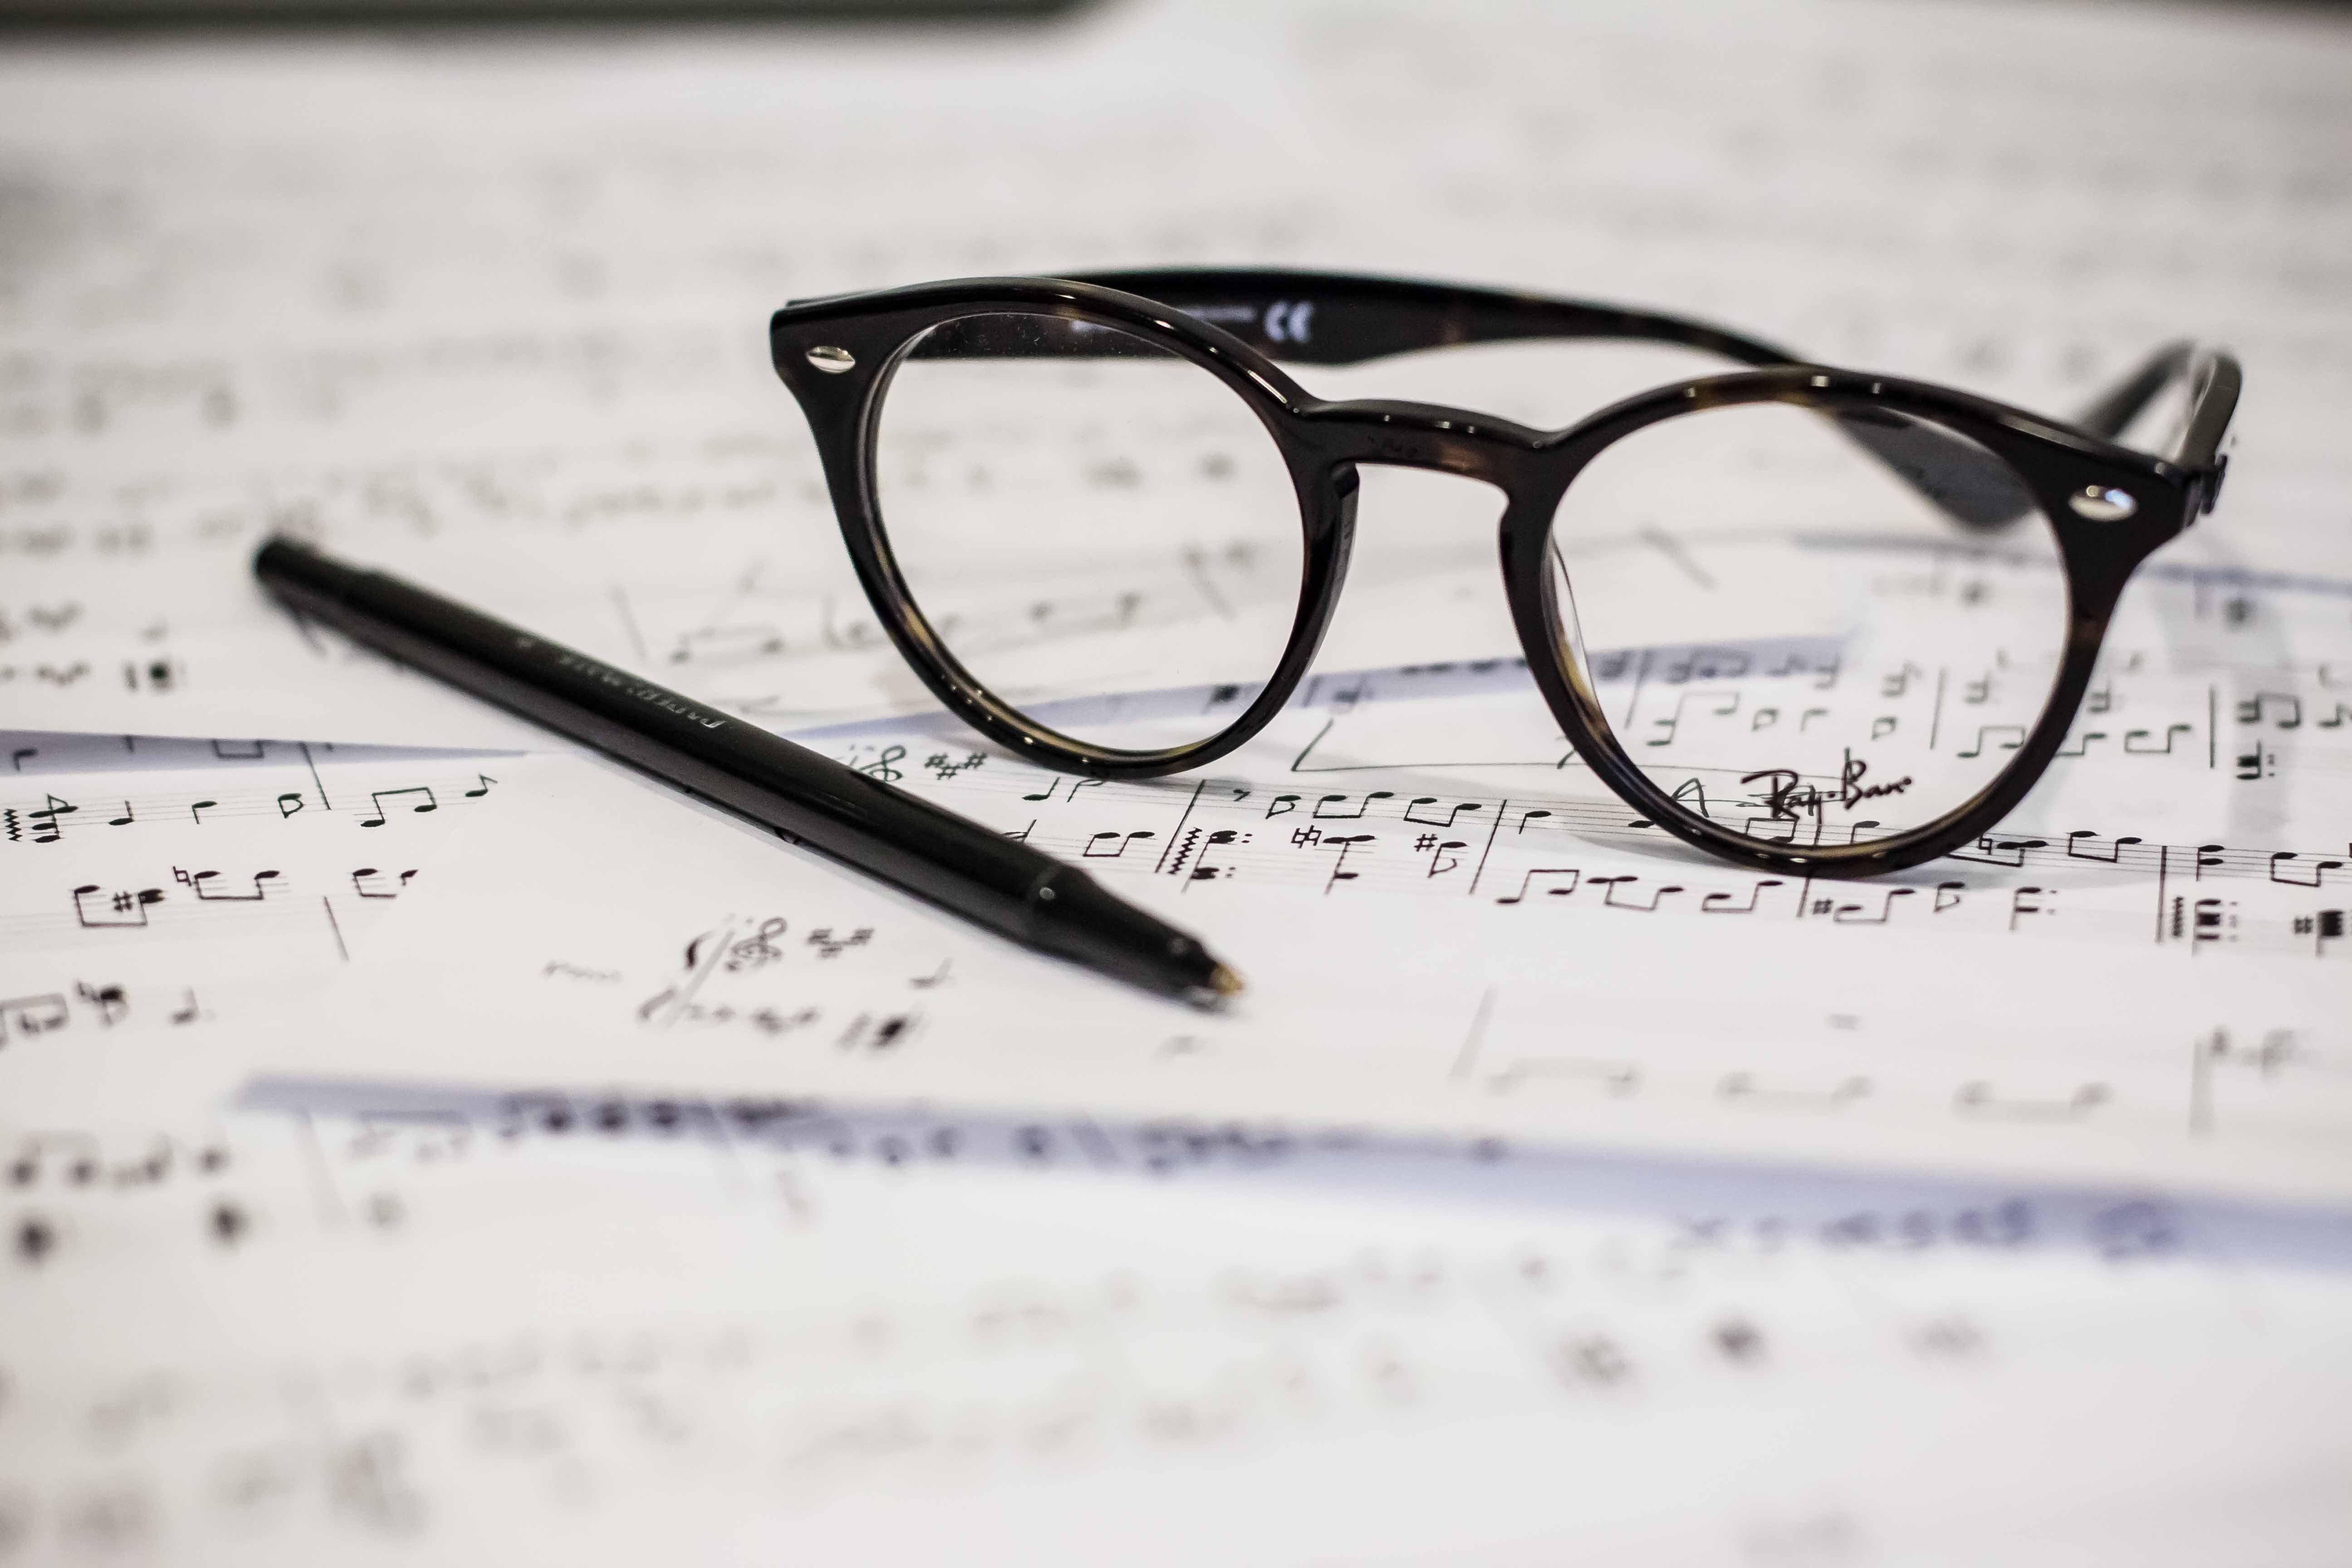
sharp, music, black and white, pen, key, scale, paper, pitch, sheet music, font, glasses, eyewear, composing, c, major, notes, vision care, music note